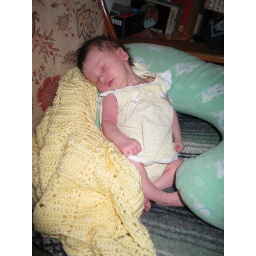
Pretty in her yellow dress